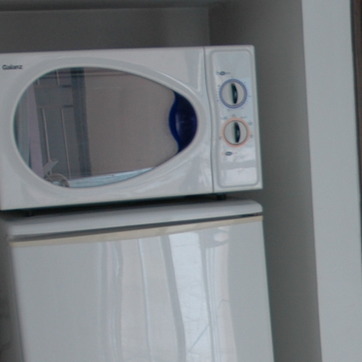
Material: plastic